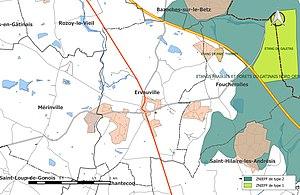
Carte des Zones naturelles d'intérêt écologique faunistique et Floristique (ZNIEFF) de la commune de fr:Ervauville.
Ervauville est une commune française, située dans le département du Loiret en région Centre-Val de Loire.